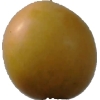
Label: cherry_wax